Baroon Pocket Dam

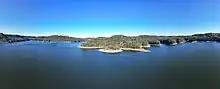
Aerial panorama of Lake Baroon. June 2023.

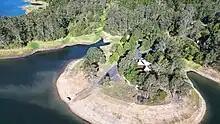
Lake Baroon top down. June 2023

The Baroon Pocket Dam is a rock and earth-fill embankment dam with an un-gated spillway across the Obi Obi Creek, in North Maleny, Sunshine Coast Region, in South East Queensland, Australia. The main purpose of the dam is for potable water supply. The impounded reservoir is called Lake Baroon.